Mounts Banahaw–San Cristobal Protected Landscape

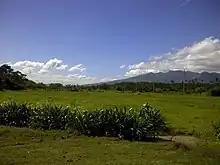
Mounts Banahaw–San Cristobal Protected Landscape

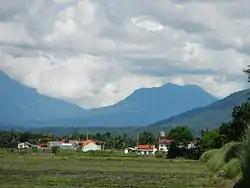
Mount San Cristobal as viewed from Victoria, Laguna

The park spans across the southern Laguna municipalities of Majayjay, Nagcarlan, Liliw, Rizal and San Pablo and the northern Quezon municipalities of Dolores, Candelaria, Sariaya, Lucban and Tayabas. It covers the entire Mount Banahaw with its three peaks: Mount Banahaw de Dolores, Mount Banahaw de Lucban and Mount Banahaw de Tayabas, and the entire Mount San Cristobal. The area includes the headwaters of eight rivers namely, the Kinabuhayan, Talong Ambon, Balayong, Maimpis, Dalitiwan, Malinao, Nagcarlan and San Diego Rivers which provide water for domestic consumption and irrigation of surrounding communities. It is also the location of several waterfalls which are popular among pilgrims and devotees such as the Santa Lucia, Suplina and Cristalino Falls on Mount San Cristobal in Dolores.